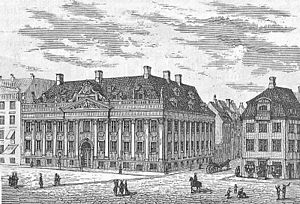
Kongens Nytorv / Nuværende bygninger på Kongens Nytorv
Thotts Palæ i 1870'erne.
Kongens Nytorv er et torv i København. Det blev grundlagt i 1670 af Christian 5., der havde arvet tronen samme år. Han havde Place Vendôme i Paris som forbillede. Han flyttede Københavns centrum fra Gammeltorv, der var en gammel pløret middelalderplads, til det nye torv med brolægning og haveanlæg.